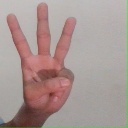
अक्षर: व